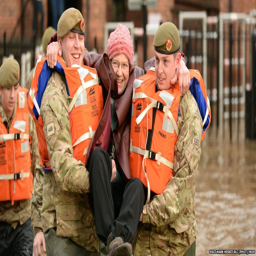
members of the army helping out